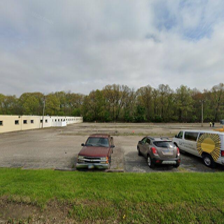
Label: streetView